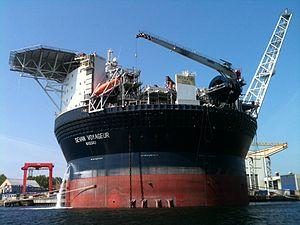
Une unité flottante de production, de stockage et de déchargement est un bâtiment pour le traitement et le stockage des hydrocarbures et le stockage du pétrole, du gaz naturel ou des huiles produits en mer.